Cardiac cycle

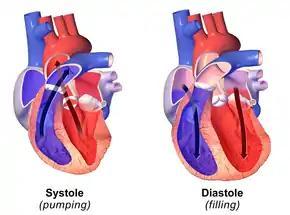
Diastole (at right) normally refers to atria and ventricles at relaxation and expansion together—while refilling with blood returning to the heart. Systole (left) typically refers to "ventricular systole", during which the ventricles are pumping (or ejecting) blood out of the heart through the aorta and the pulmonary veins.

The closure of the aortic valve causes a rapid change in pressure in the aorta called the incisura. This short sharp change in pressure is rapidly attenuated down the arterial tree. The pulse wave form is also reflected from branches in the arterial tree and gives rise to a dicrotic notch in main arteries. The summation of the reflected pulse wave and the systolic wave may increase pulse pressure and help tissue perfusion. With increasing age, the aorta stiffens and can become less elastic which will reduce peak pulse in the periphery.